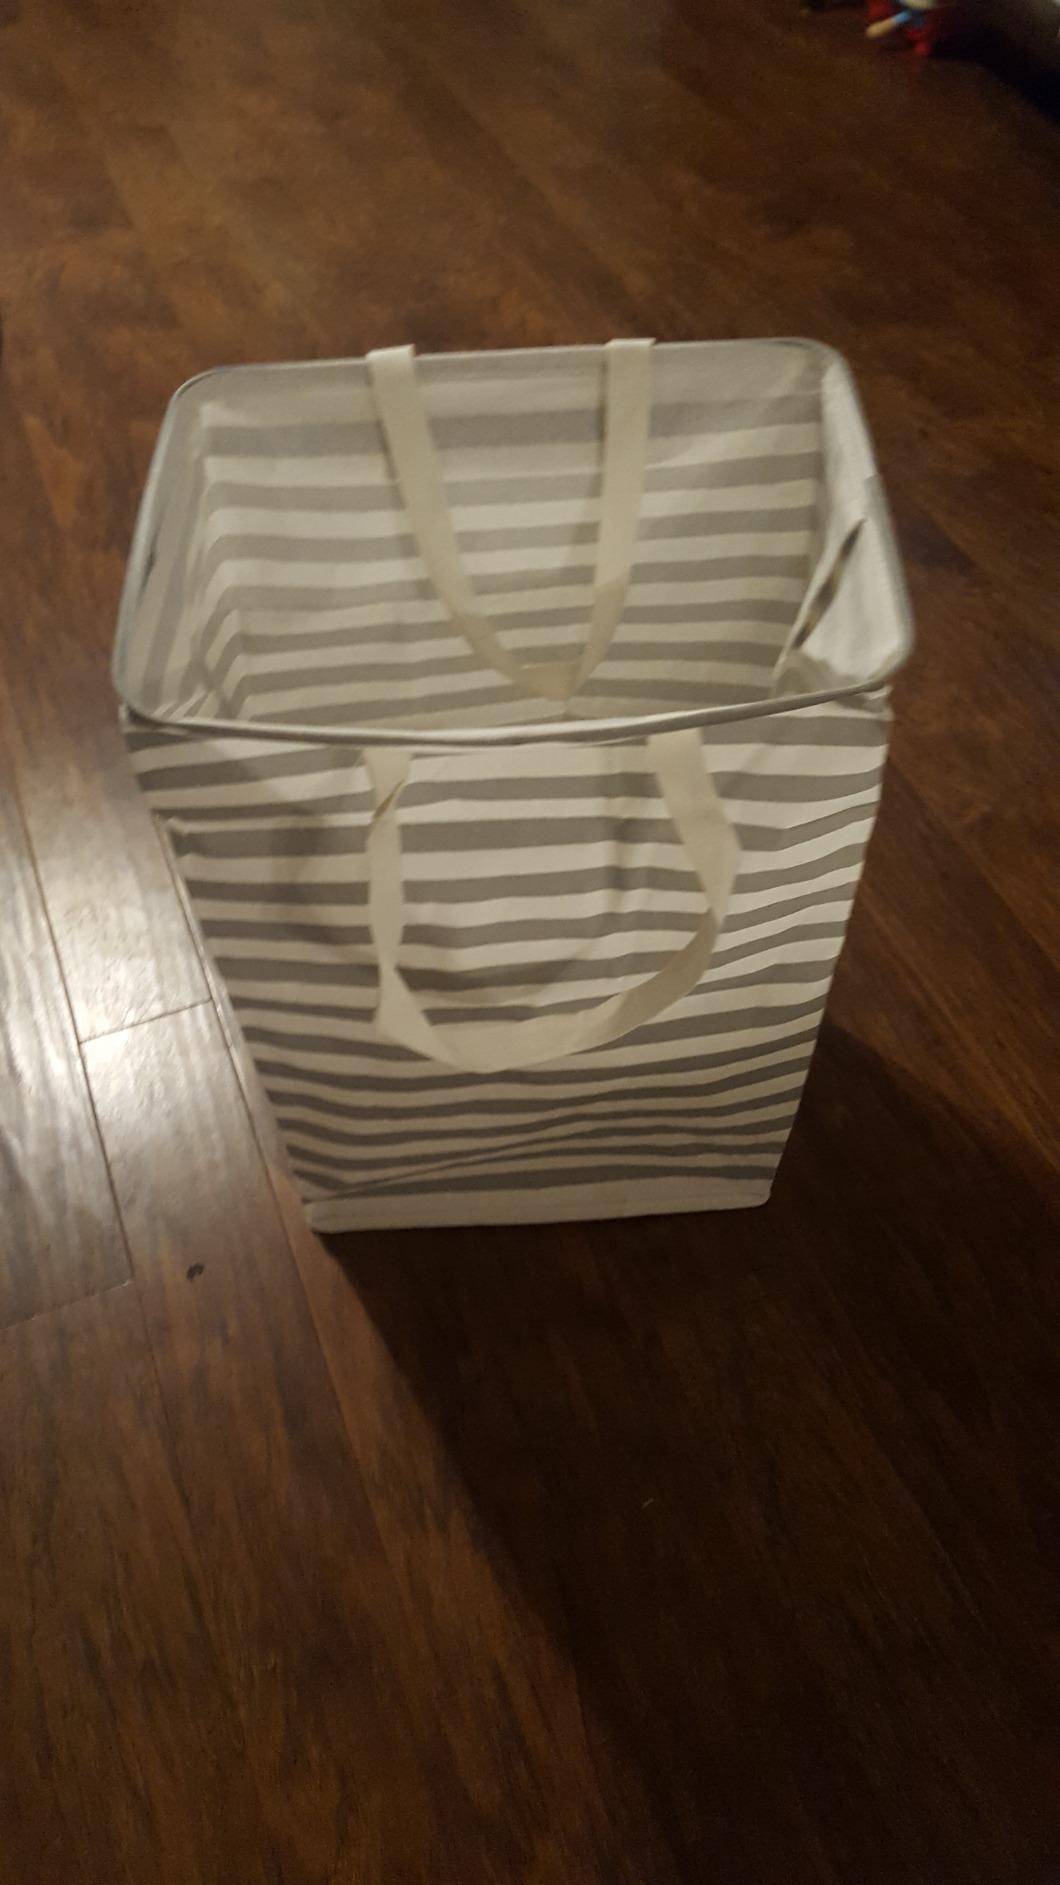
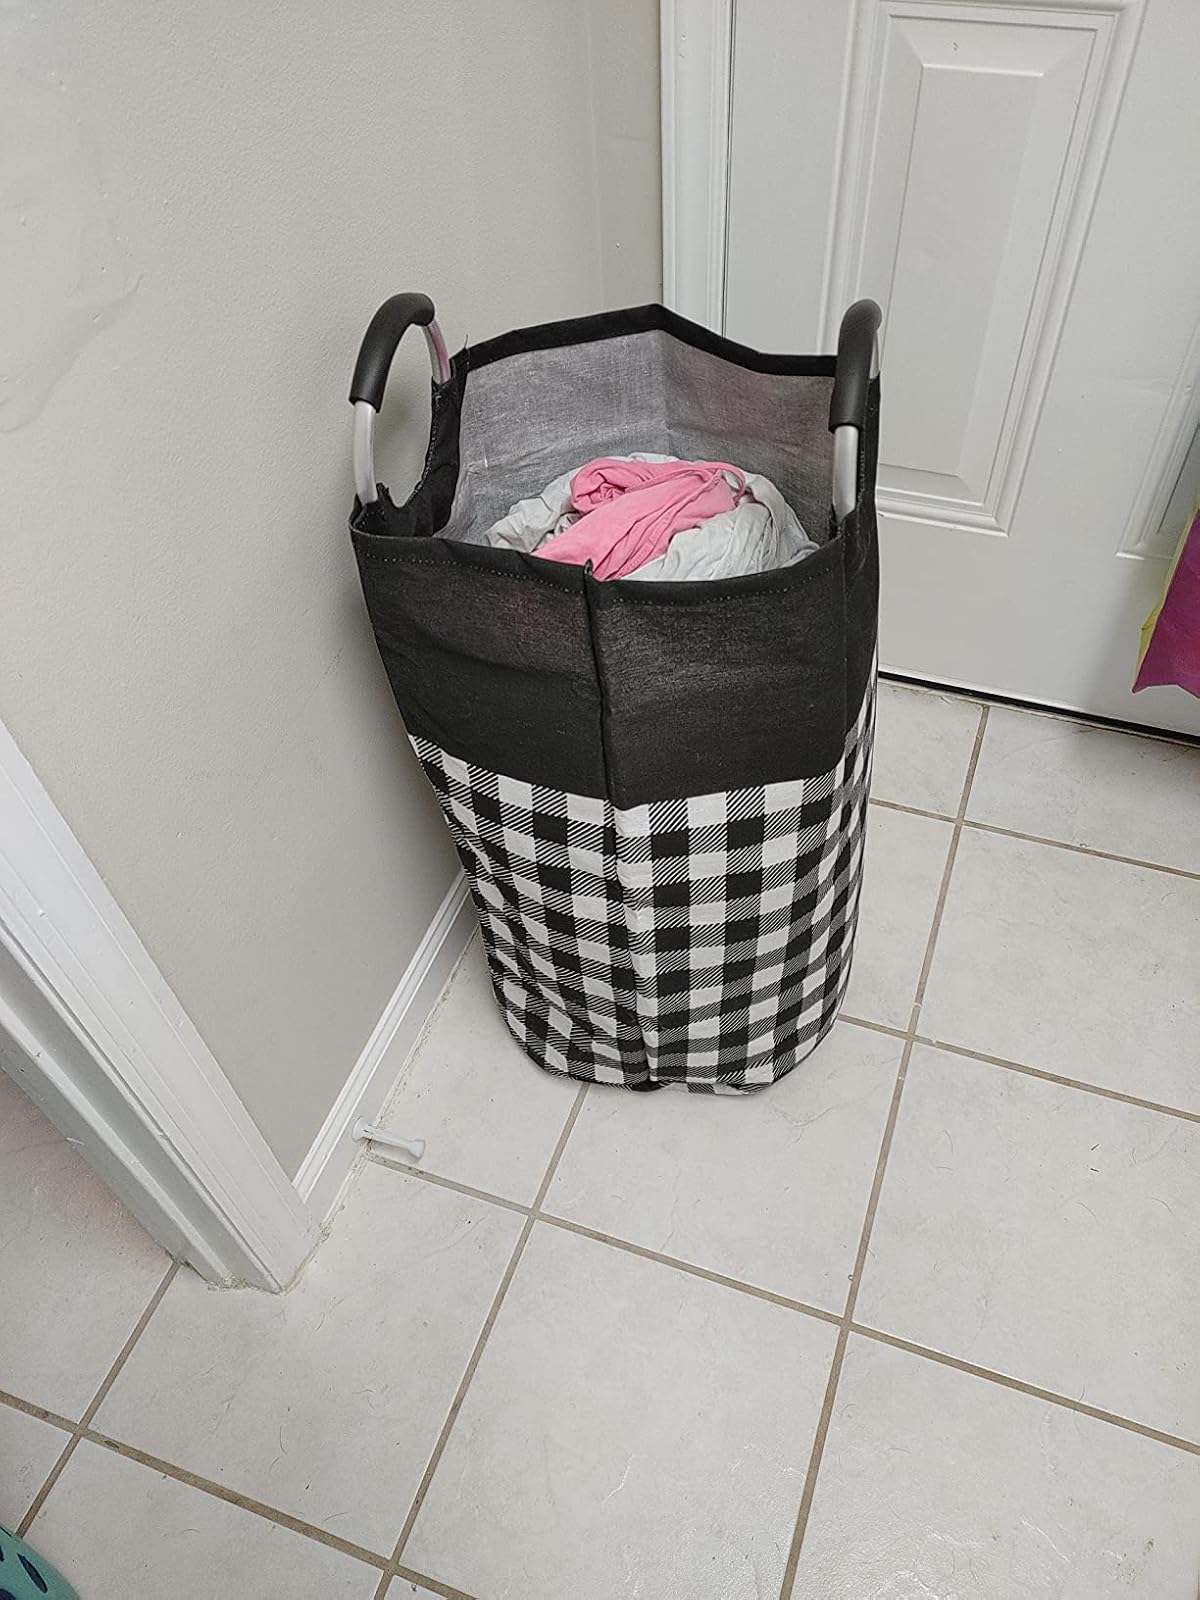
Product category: items_hamper
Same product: no